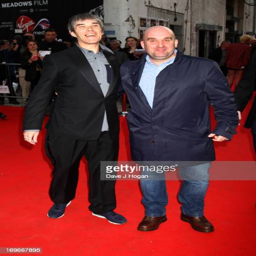
artist and film director attend the world premiere